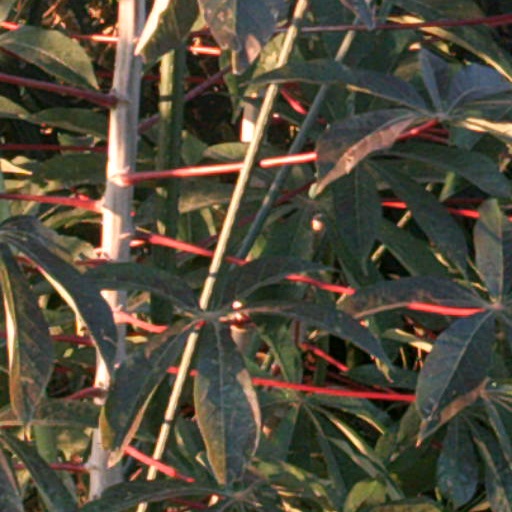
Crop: cassava